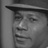
Emotion: neutral